The Crazy Day or The Marriage of Figaro

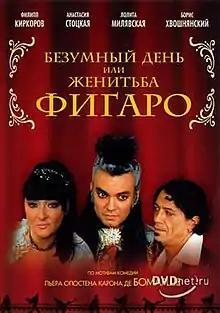
DVD cover with Philipp Kirkorov, Lolita Milyavskaya and Boris Khoshnyansky

Crazy Day or The Marriage of Figaro is a modern comedy musical staged by television channels NTV (Russia) and Inter (Ukraine) in association with Melorama Production, under direction of Semen Gorov in 2003, based on the 1784 Pierre Beaumarchais' play "The Marriage of Figaro". The musical was aired for the first time on the New Year's night of 2004.